San Michele Arcangelo ai Minoriti, Catania

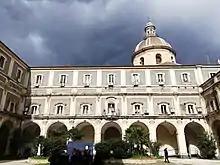
View of dome from inside the monastery cloister.

The Clerics Regular Minor, or Adorno Fathers, known in Italy as "Caracciolini" after their founder, Saint Francesco Caracciolo, and in Catania as "Minoriti" was an order of priests and brothers, approved by the pope in 1588, and mainly dedicated to pastoral care of the infirm and needy. They first came to Catania in 1625, on the invitation by the bishop Innocenzo Massimo. In 1628, they were assigned an old church dedicated to St Michael Archangel, located on what is now via Aetna. In 1630, the aristocrat Giambattista Paternò endowed the order with his inheritance. Like most of the town, the 1693 earthquake levelled the prior church, and the minorites commissioned a new church and monastery. The reconstruction was patronized by father superior Bartolomeo Asmundo, who survived the earthquake. The monastery was suppressed in 1866, and the property occupied by the deputies of the provincial council and the prefecture.